Rasul, Punjab

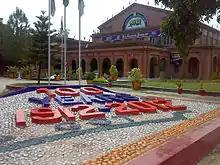
Government College of Technology, Rasul

Rasul is a village and Union Council of Mandi Bahauddin District in the Punjab province of Pakistan. It has an altitude of 233m (767 feet). Rasul is a river crossing on the Jhelum River. The town has a university named University of Engineering and Technology, Rasul and a power station.